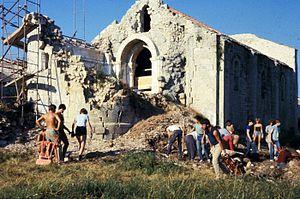
restauration du chœur de l'église en 1986
Saint-Ouen-la-Thène est une commune du Sud-Ouest de la France située dans le département de la Charente-Maritime, en région Nouvelle-Aquitaine.